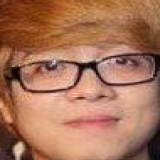
ca sĩ Bùi Anh Tuấn